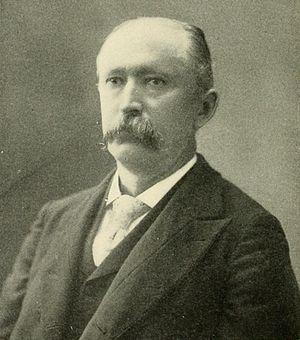
Depuis le recensement de 2000, l'État de l'Idaho dispose de deux représentants à la Chambre des représentants des États-Unis.